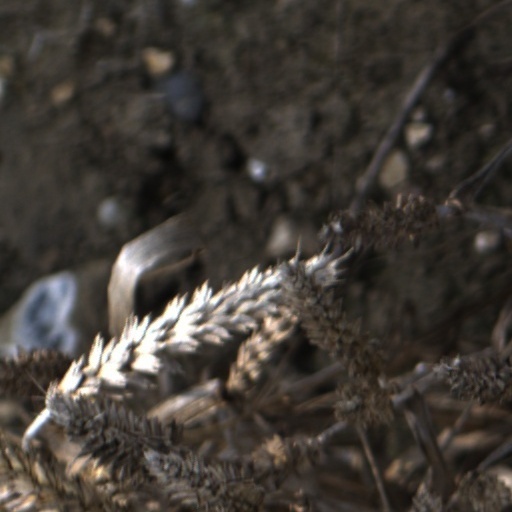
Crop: wheat